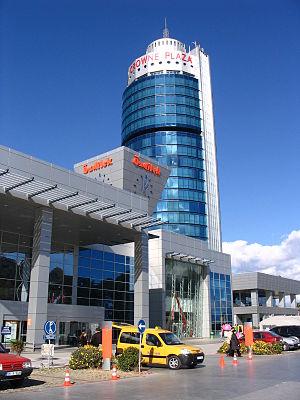
Izmir, traditionnellement Smyrne, est le deuxième port de Turquie, et la troisième agglomération du pays par le nombre d’habitants. Elle est située sur la mer Égée près du golfe d'Izmir. Ses habitants sont les Smyrniotes.
L'Ozdilek Crowne Plaza est un gratte-ciel construit à Izmir en Turquie en 2002. Il abrite un hôtel de la chaine Crowne Plaza.